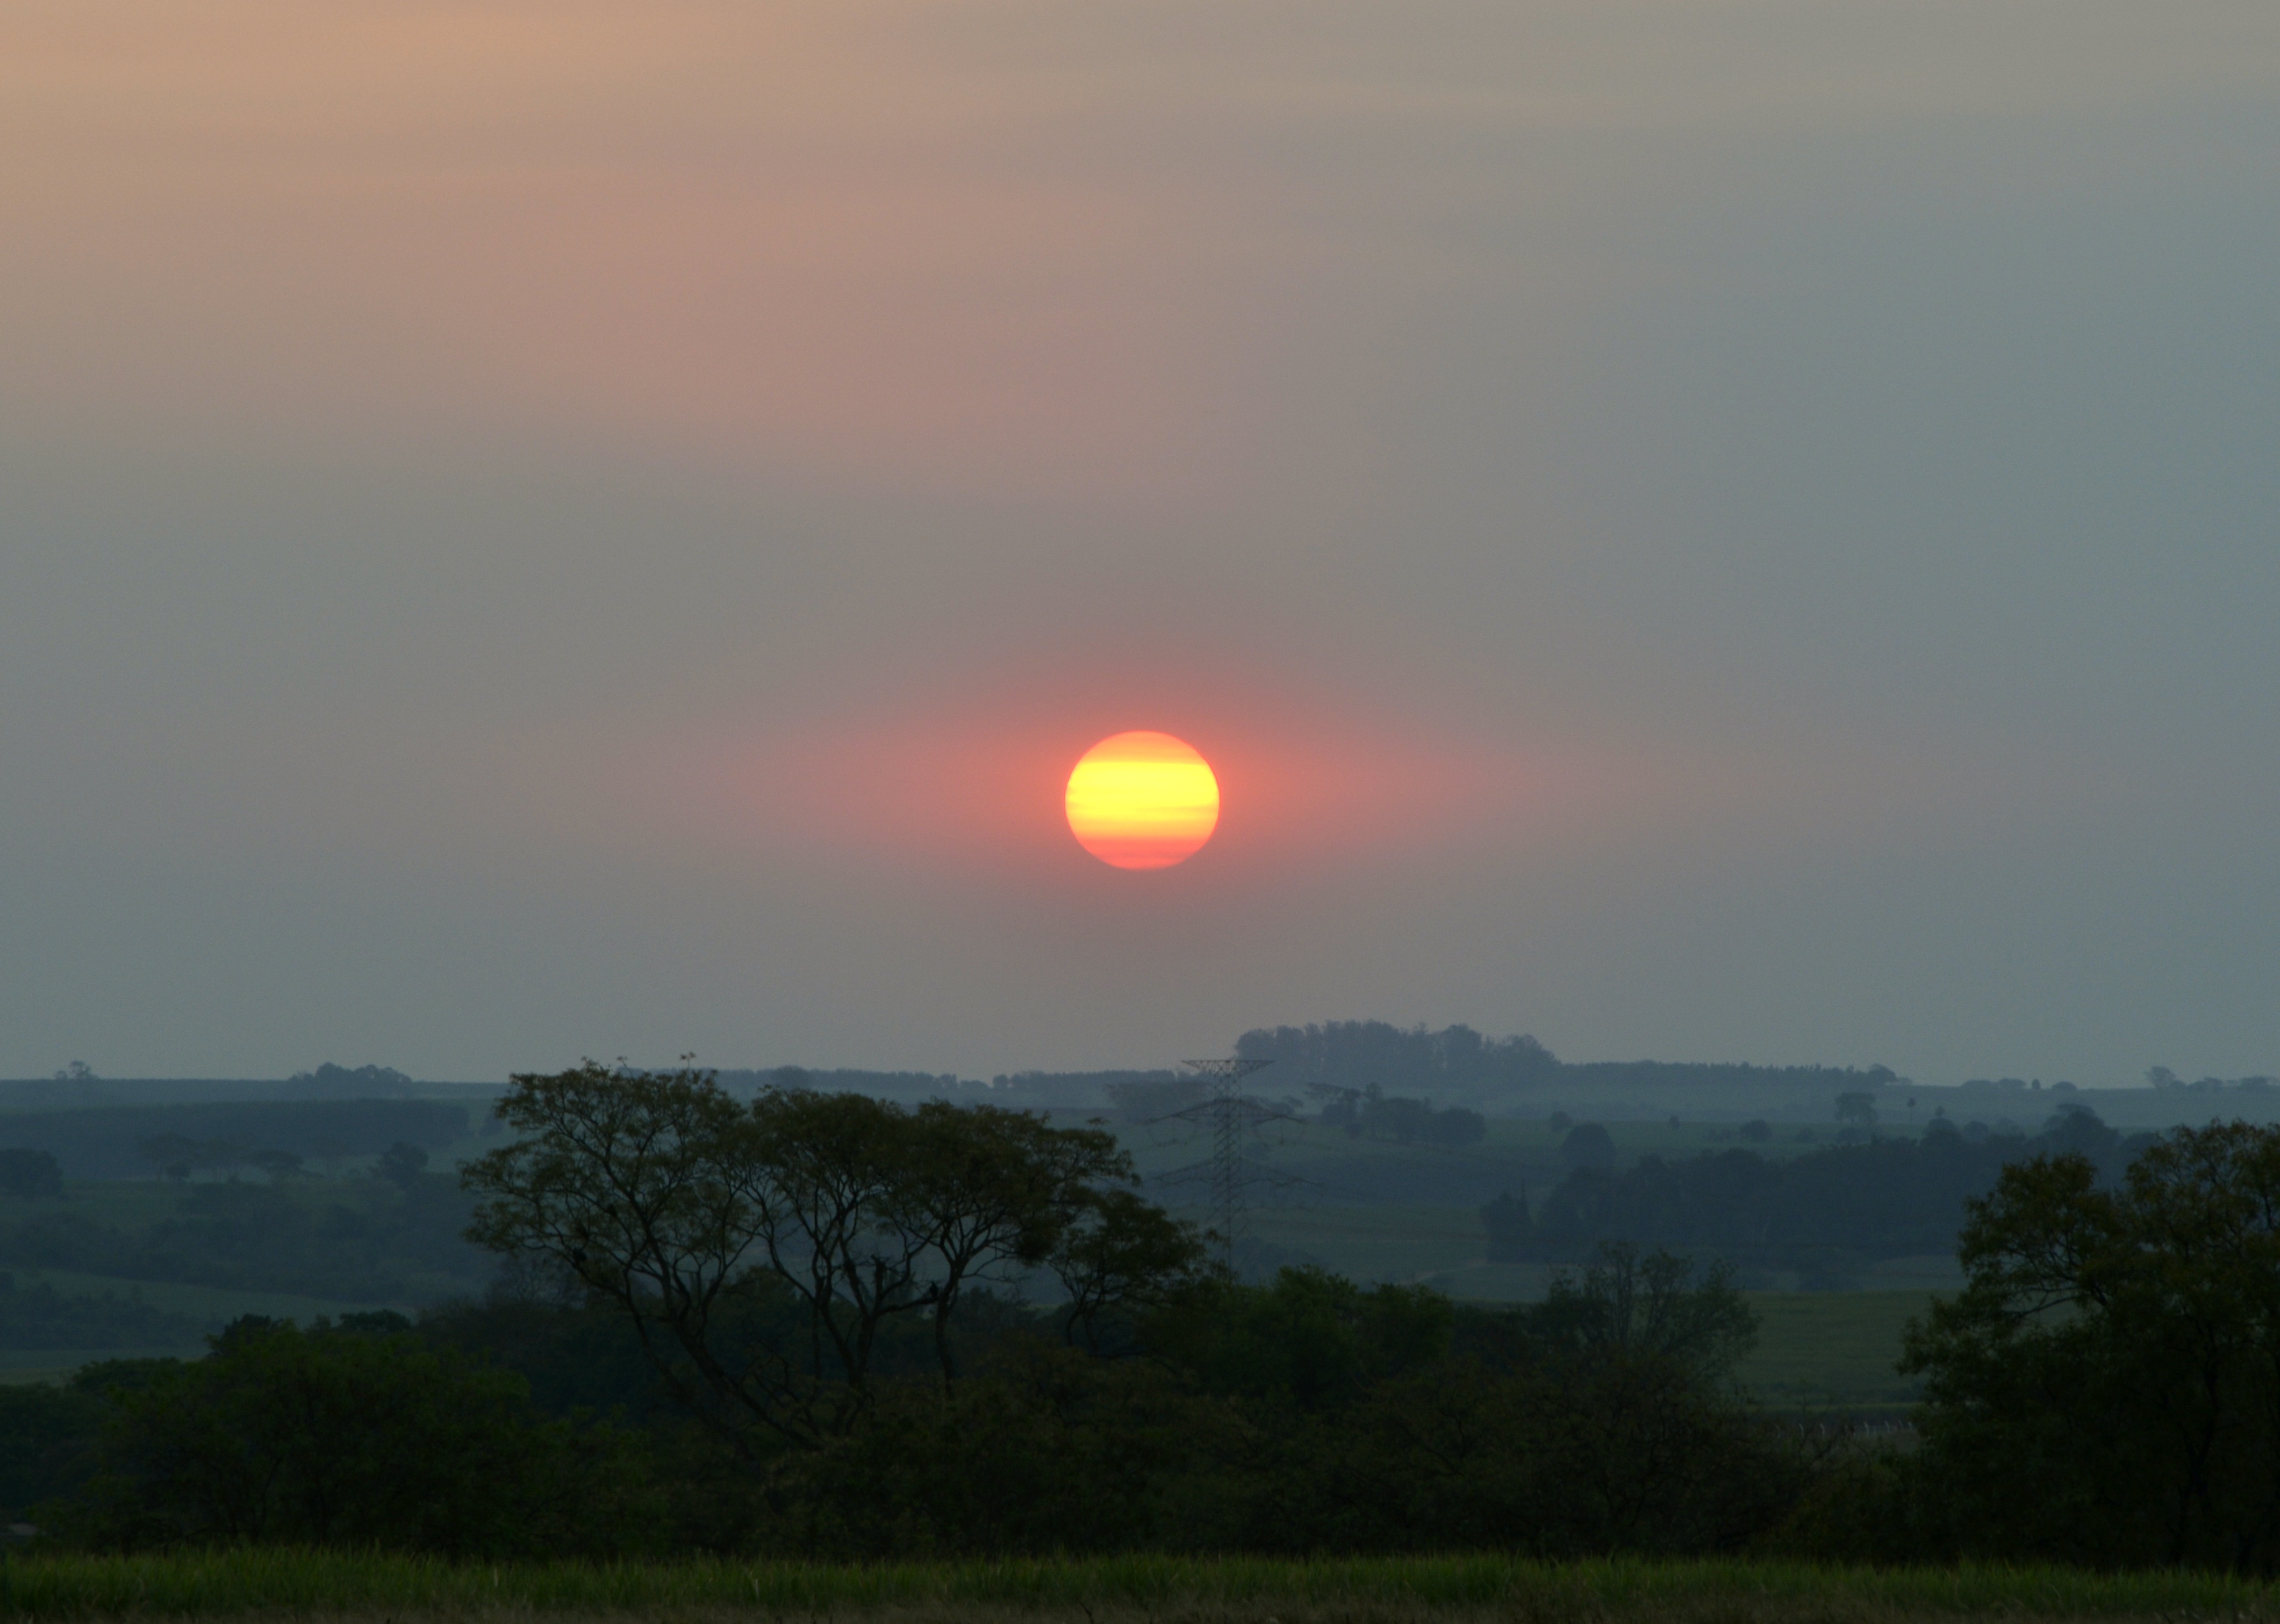
horizon, cloud, sky, sun, sunrise, sunset, sunlight, morning, hill, dawn, atmosphere, dusk, plain, clouds, sol, afterglow, against light, astronomical object, atmospheric phenomenon